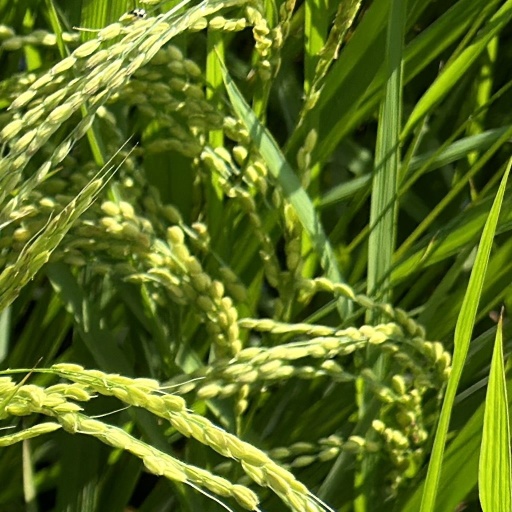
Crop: rice